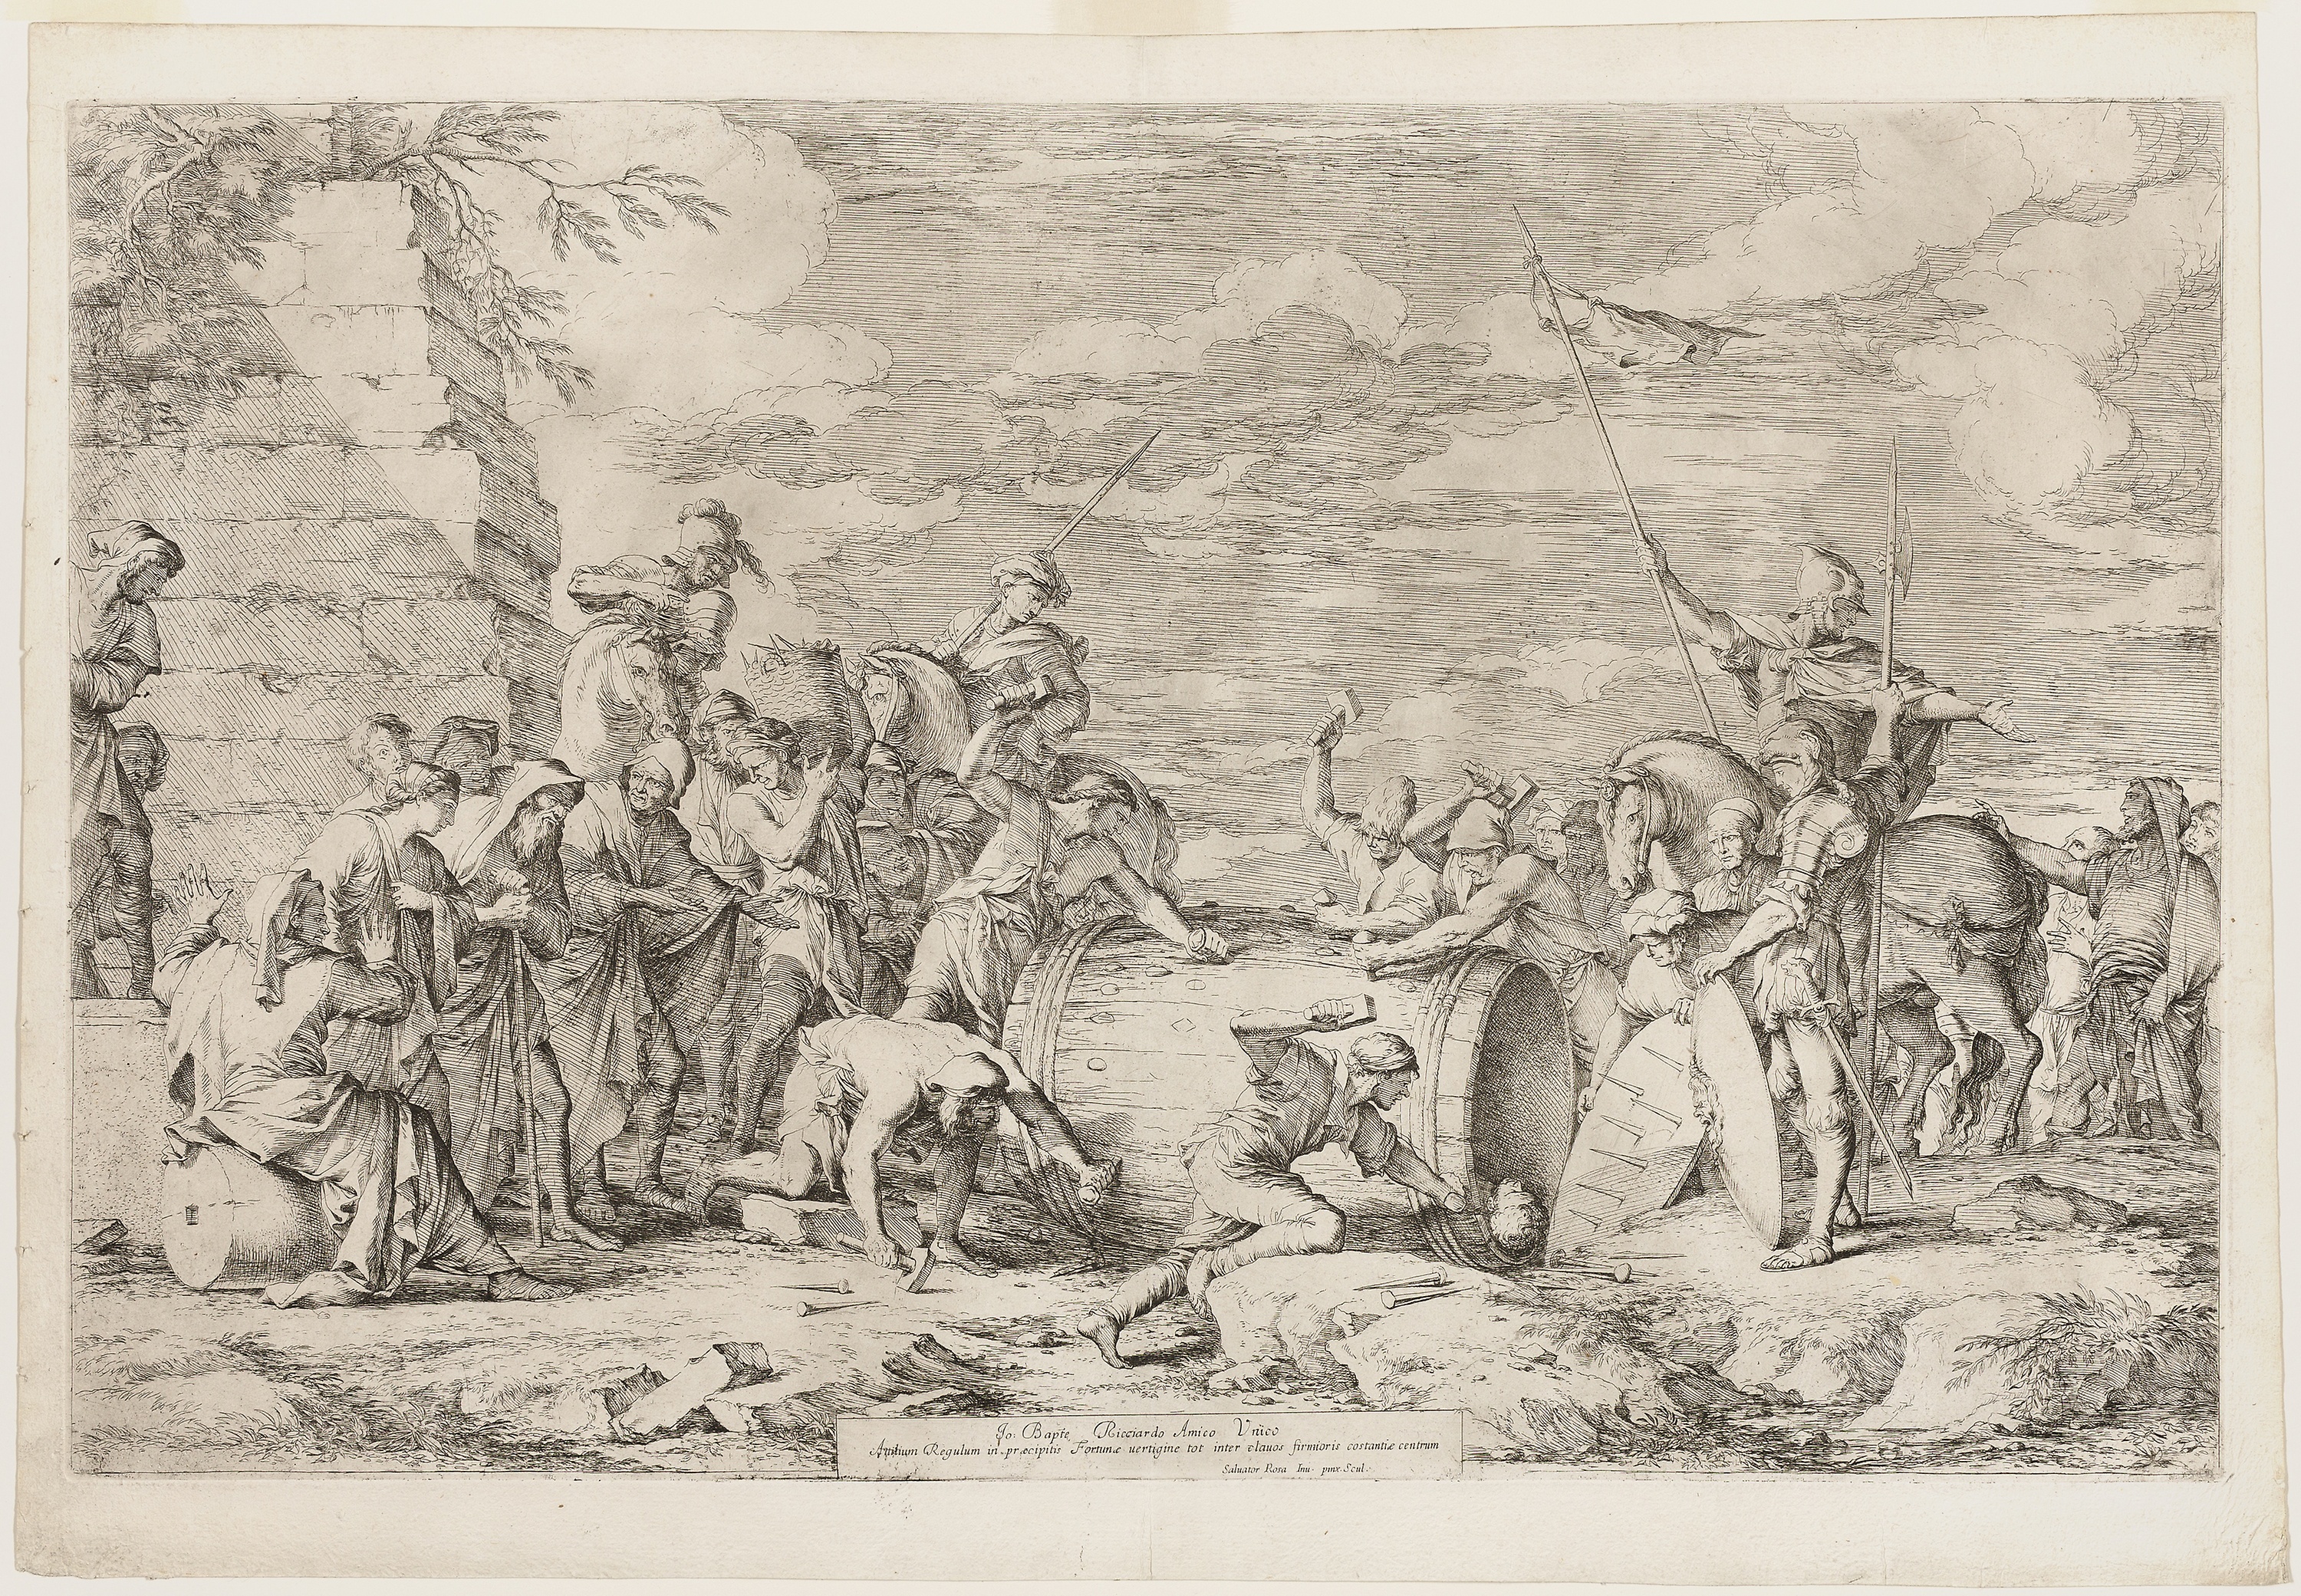
art, history, artwork, black and white, painting, drawing, tree